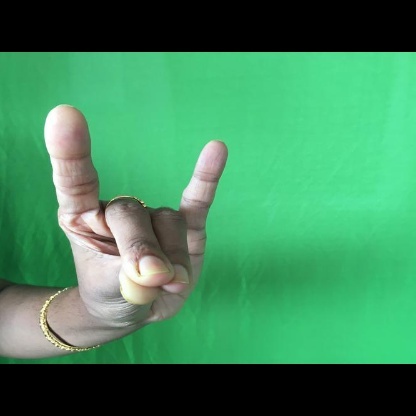
Mudra: Simhamukham